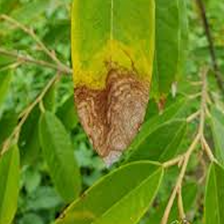
Label: anthracnose_disease